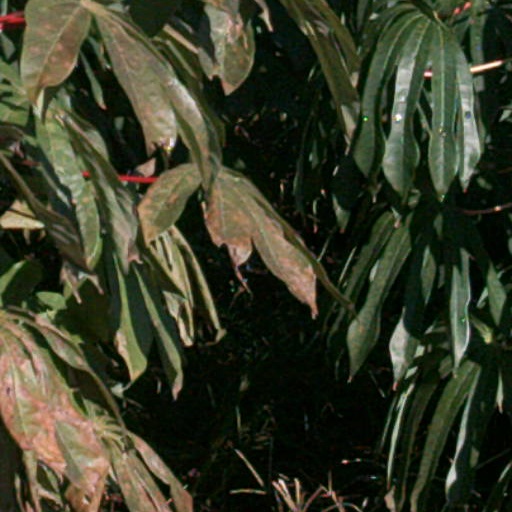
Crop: cassava